Pallavur Devanarayanan

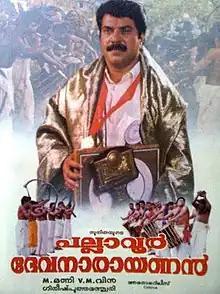
Poster

Pallavur Devanarayanan is a 1999 Malayalam drama film, written by Gireesh Puthenchery and directed by V. M. Vinu, in which Mammootty plays the title role, Pallavur Devanarayanan. The music for the film was composed by Raveendran and the lyrics were penned by Gireesh Puthenchery. One of the songs was sung by Mammootty himself.